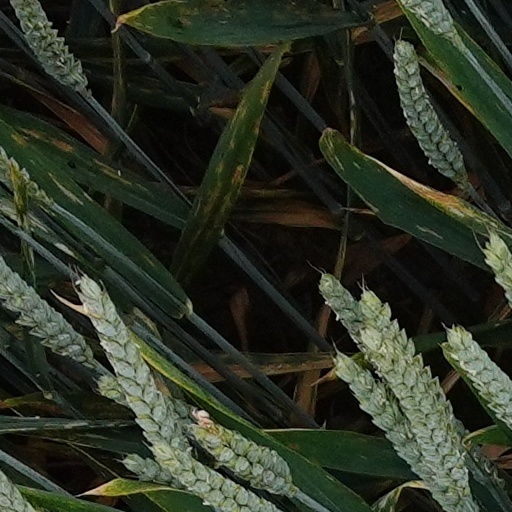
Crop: wheat